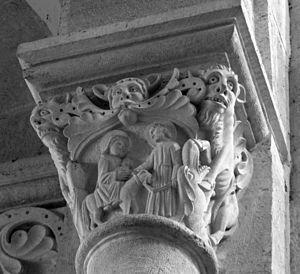
Eglise Saint-Alban, Lormes, Niève, Bourgogne, FRANCE